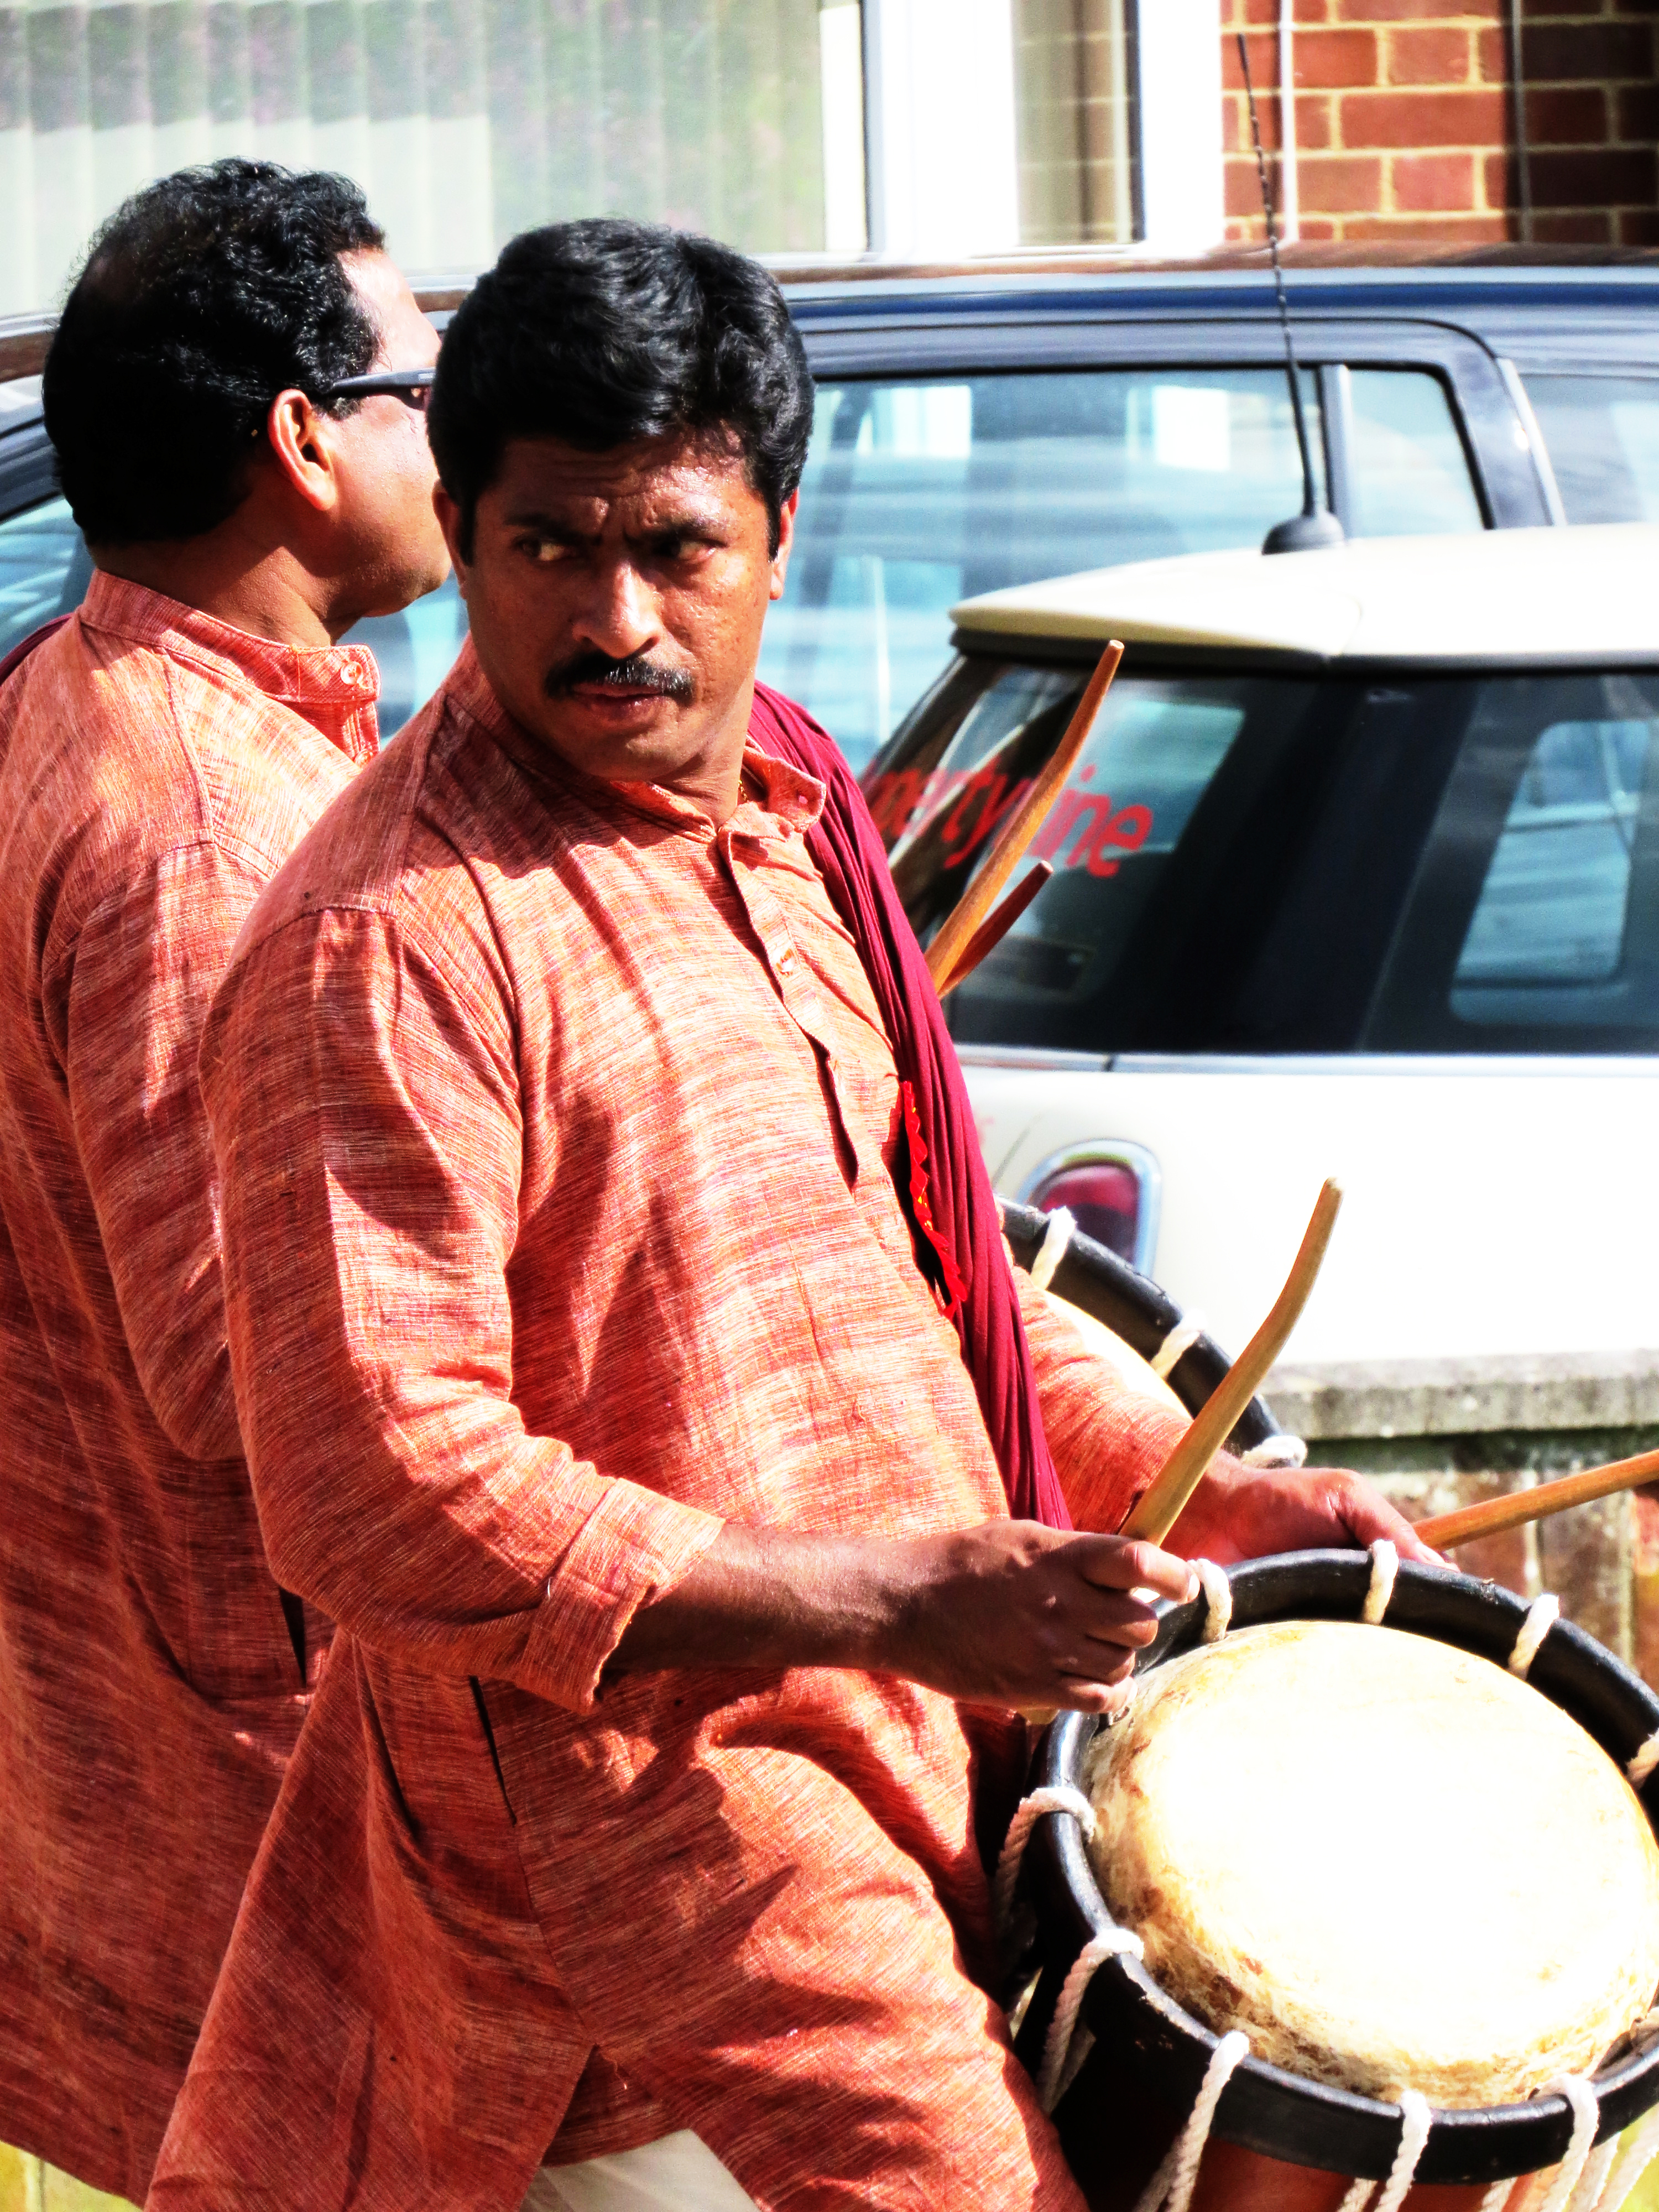
drum, musical instrument, uk, drums, peterborough, ourladypeaceprocession, skin head percussion instrument, hand drum